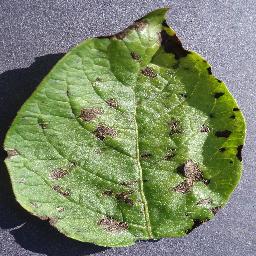
Label: Potato___Early_blight